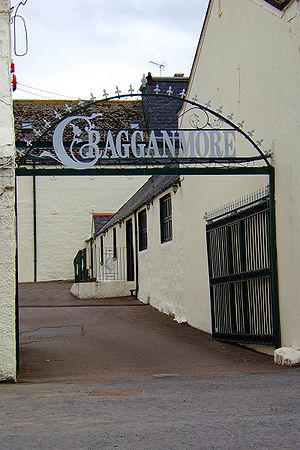
Cragganmore est une distillerie de whisky située dans le village de Ballindaloch dans le Banffshire en Écosse.